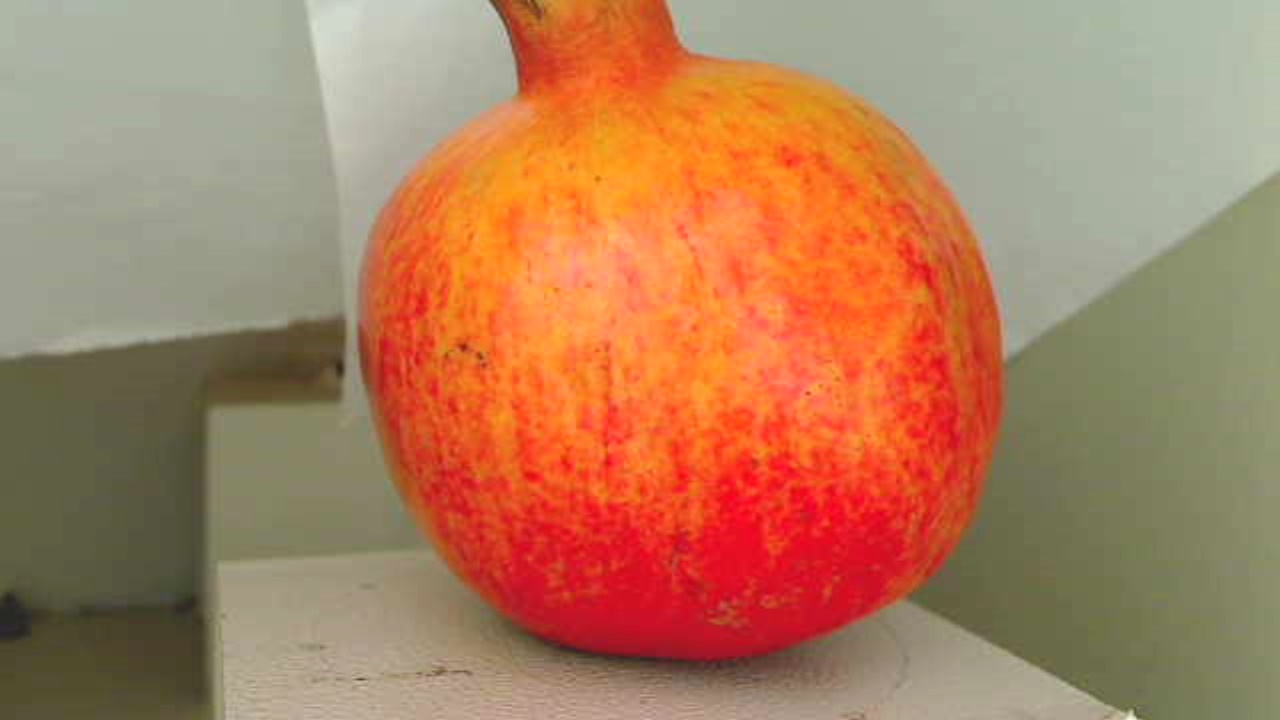
Grade: grade-1
Quality: quality-3